Ada Buisson

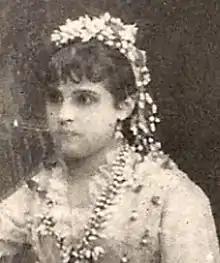
Ada Buisson, c. 1866

Ada Buisson (26 March 1839 – 27 December 1866) was an English novelist best remembered for her ghost stories.